Geoffrey Rush

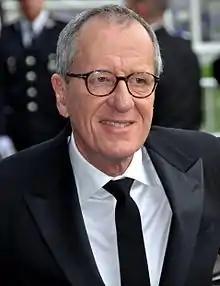
Rush at the 2011 Cannes Film Festival

Rush appeared in several films released in 2003. He played Superintendent Francis Hare in "Ned Kelly" with Heath Ledger, Orlando Bloom and Naomi Watts. He voiced Nigel the brown pelican in the Disney/Pixar animated film "Finding Nemo". Late in the year, he appeared in the Coen Brothers romantic comedy, "Intolerable Cruelty" alongside George Clooney and Catherine Zeta-Jones. Rush starred in the film "", released in summer 2003, as Captain Hector Barbossa. The film was a massive financial success earning $654.3 million. Rush would continue to reprise the role in its sequels, "" (2006), "" (2007), "" (2011) and "" (2017). In addition, Rush reprised his character's voice for the enhancements at the "Pirates of the Caribbean" attractions at the Disneyland and Magic Kingdom theme parks, which involved an audio-animatronic with Rush's likeness being installed (including one at Tokyo Disneyland).